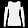
Label: Pullover